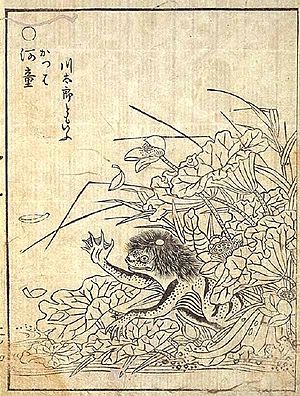
Mytologi / Karakteristik
I den japanske Shintoreligion er en Kappa form for vandånd, der opfattes som én af mange forskellige suijin (vand gud).
En mytologi betegner en samling af religiøse myter/legender/folklore, der opfattes som sande forklaringer på kosmologiske sammenhæng fra en overnaturlig synsvinkel. Ordet stammer fra græsk, μυθολογία, hvor det betød historiefortælling, legende eller overlevering. Mytologi er derudover også en betegnelse for indsamling og studier af myter, hvilket også kaldes mytografi. Studiet af mytologier og myter fra forskellige kulturer kaldes komparativ eller sammenlignende mytologi.